Isaac Brock

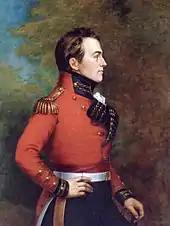
Posthumous portrait, c. 1883, by George Theodore Berthon

Brock resolved to retake the redan without waiting for reinforcements. At the foot of the escarpment he assembled a body of men from the 49th Foot and from the flank companies of the 2nd York and 5th Lincoln. Placing himself at the head of the regulars, he led them up the slope in a frontal attack. Brock was struck in the wrist by a musket ball but continued upwards. His height, energetic gestures, and officer's uniform made him an obvious target. An American soldier stepped forward from a thicket and fired at the general from a range of barely . The ball struck Brock in the chest, killing him almost instantly. While the British continued their attack, several men, supervised by Captain Glegg, carried Brock's body from the field and concealed it in a house in the village. Captain John Williams of the 49th then pulled everyone back into a forested area west of the redan where he was joined by Lieutenant Colonel Macdonell and the detachment of the 3rd York from Vrooman's Point.